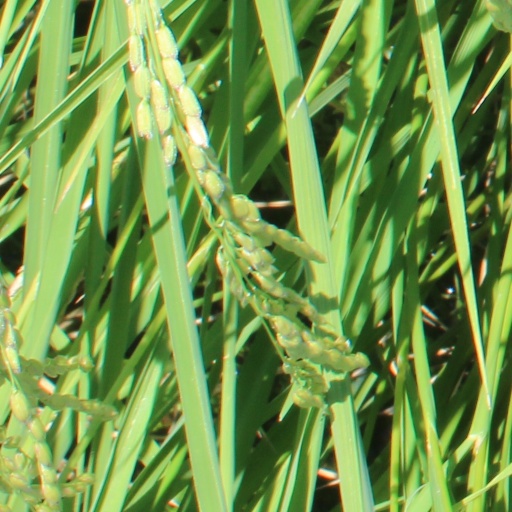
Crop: rice